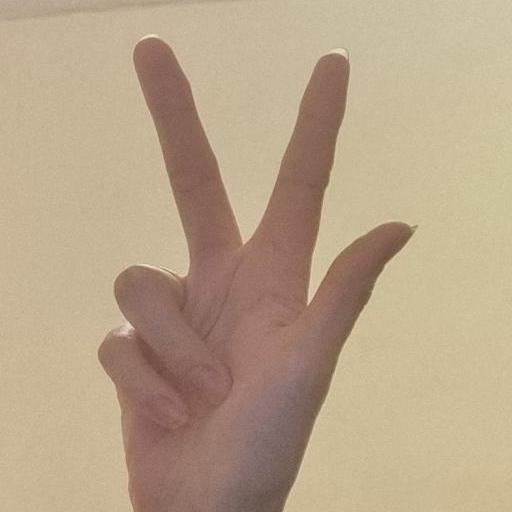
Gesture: three2